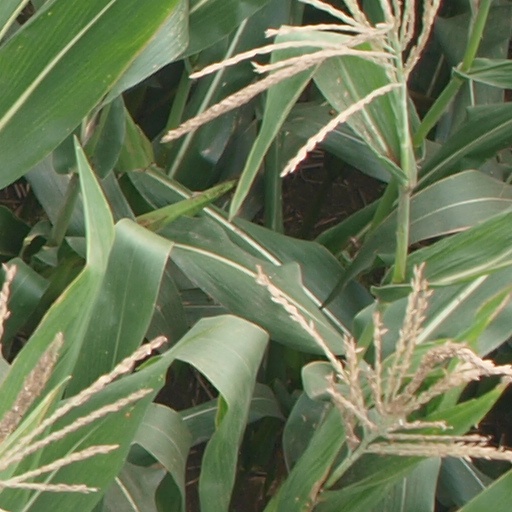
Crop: maize; corn